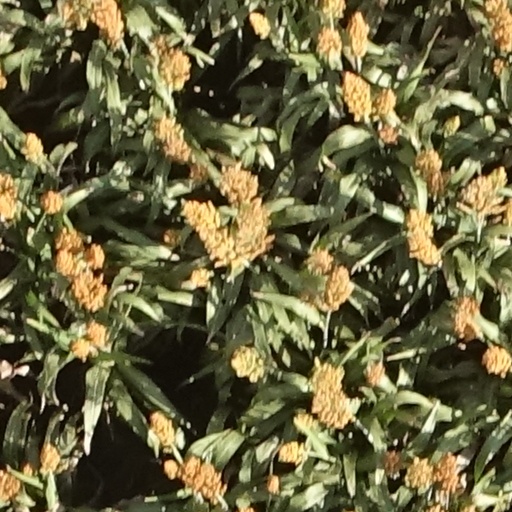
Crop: sorghum